Eli Schechtman

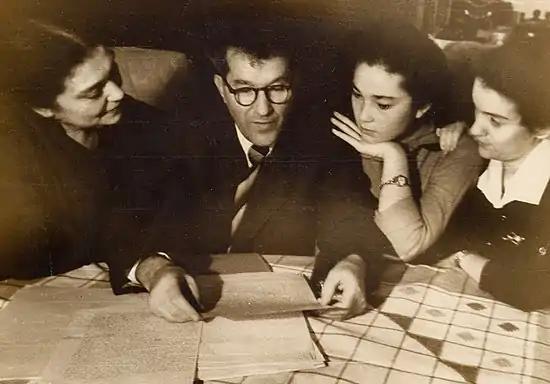
Schechtman family from left to right: Sheindl, Eli, Lara, Lea

On the day following the Nazi's attack on the USSR, and the bombing of Kyiv, Eli Schechtman, and his family were evacuated to Uzbekistan. In 1942 Schechtman voluntarily joined the Red Army. He was injured in 1944, but returned to the front line, and fought as an officer in the Russian army until the end of the war. In May 1945 he was part of the Russian forces who marched to Berlin, and in 1946-1948 he served near Weimar as the Cultural Attaché of the Soviet Forces.